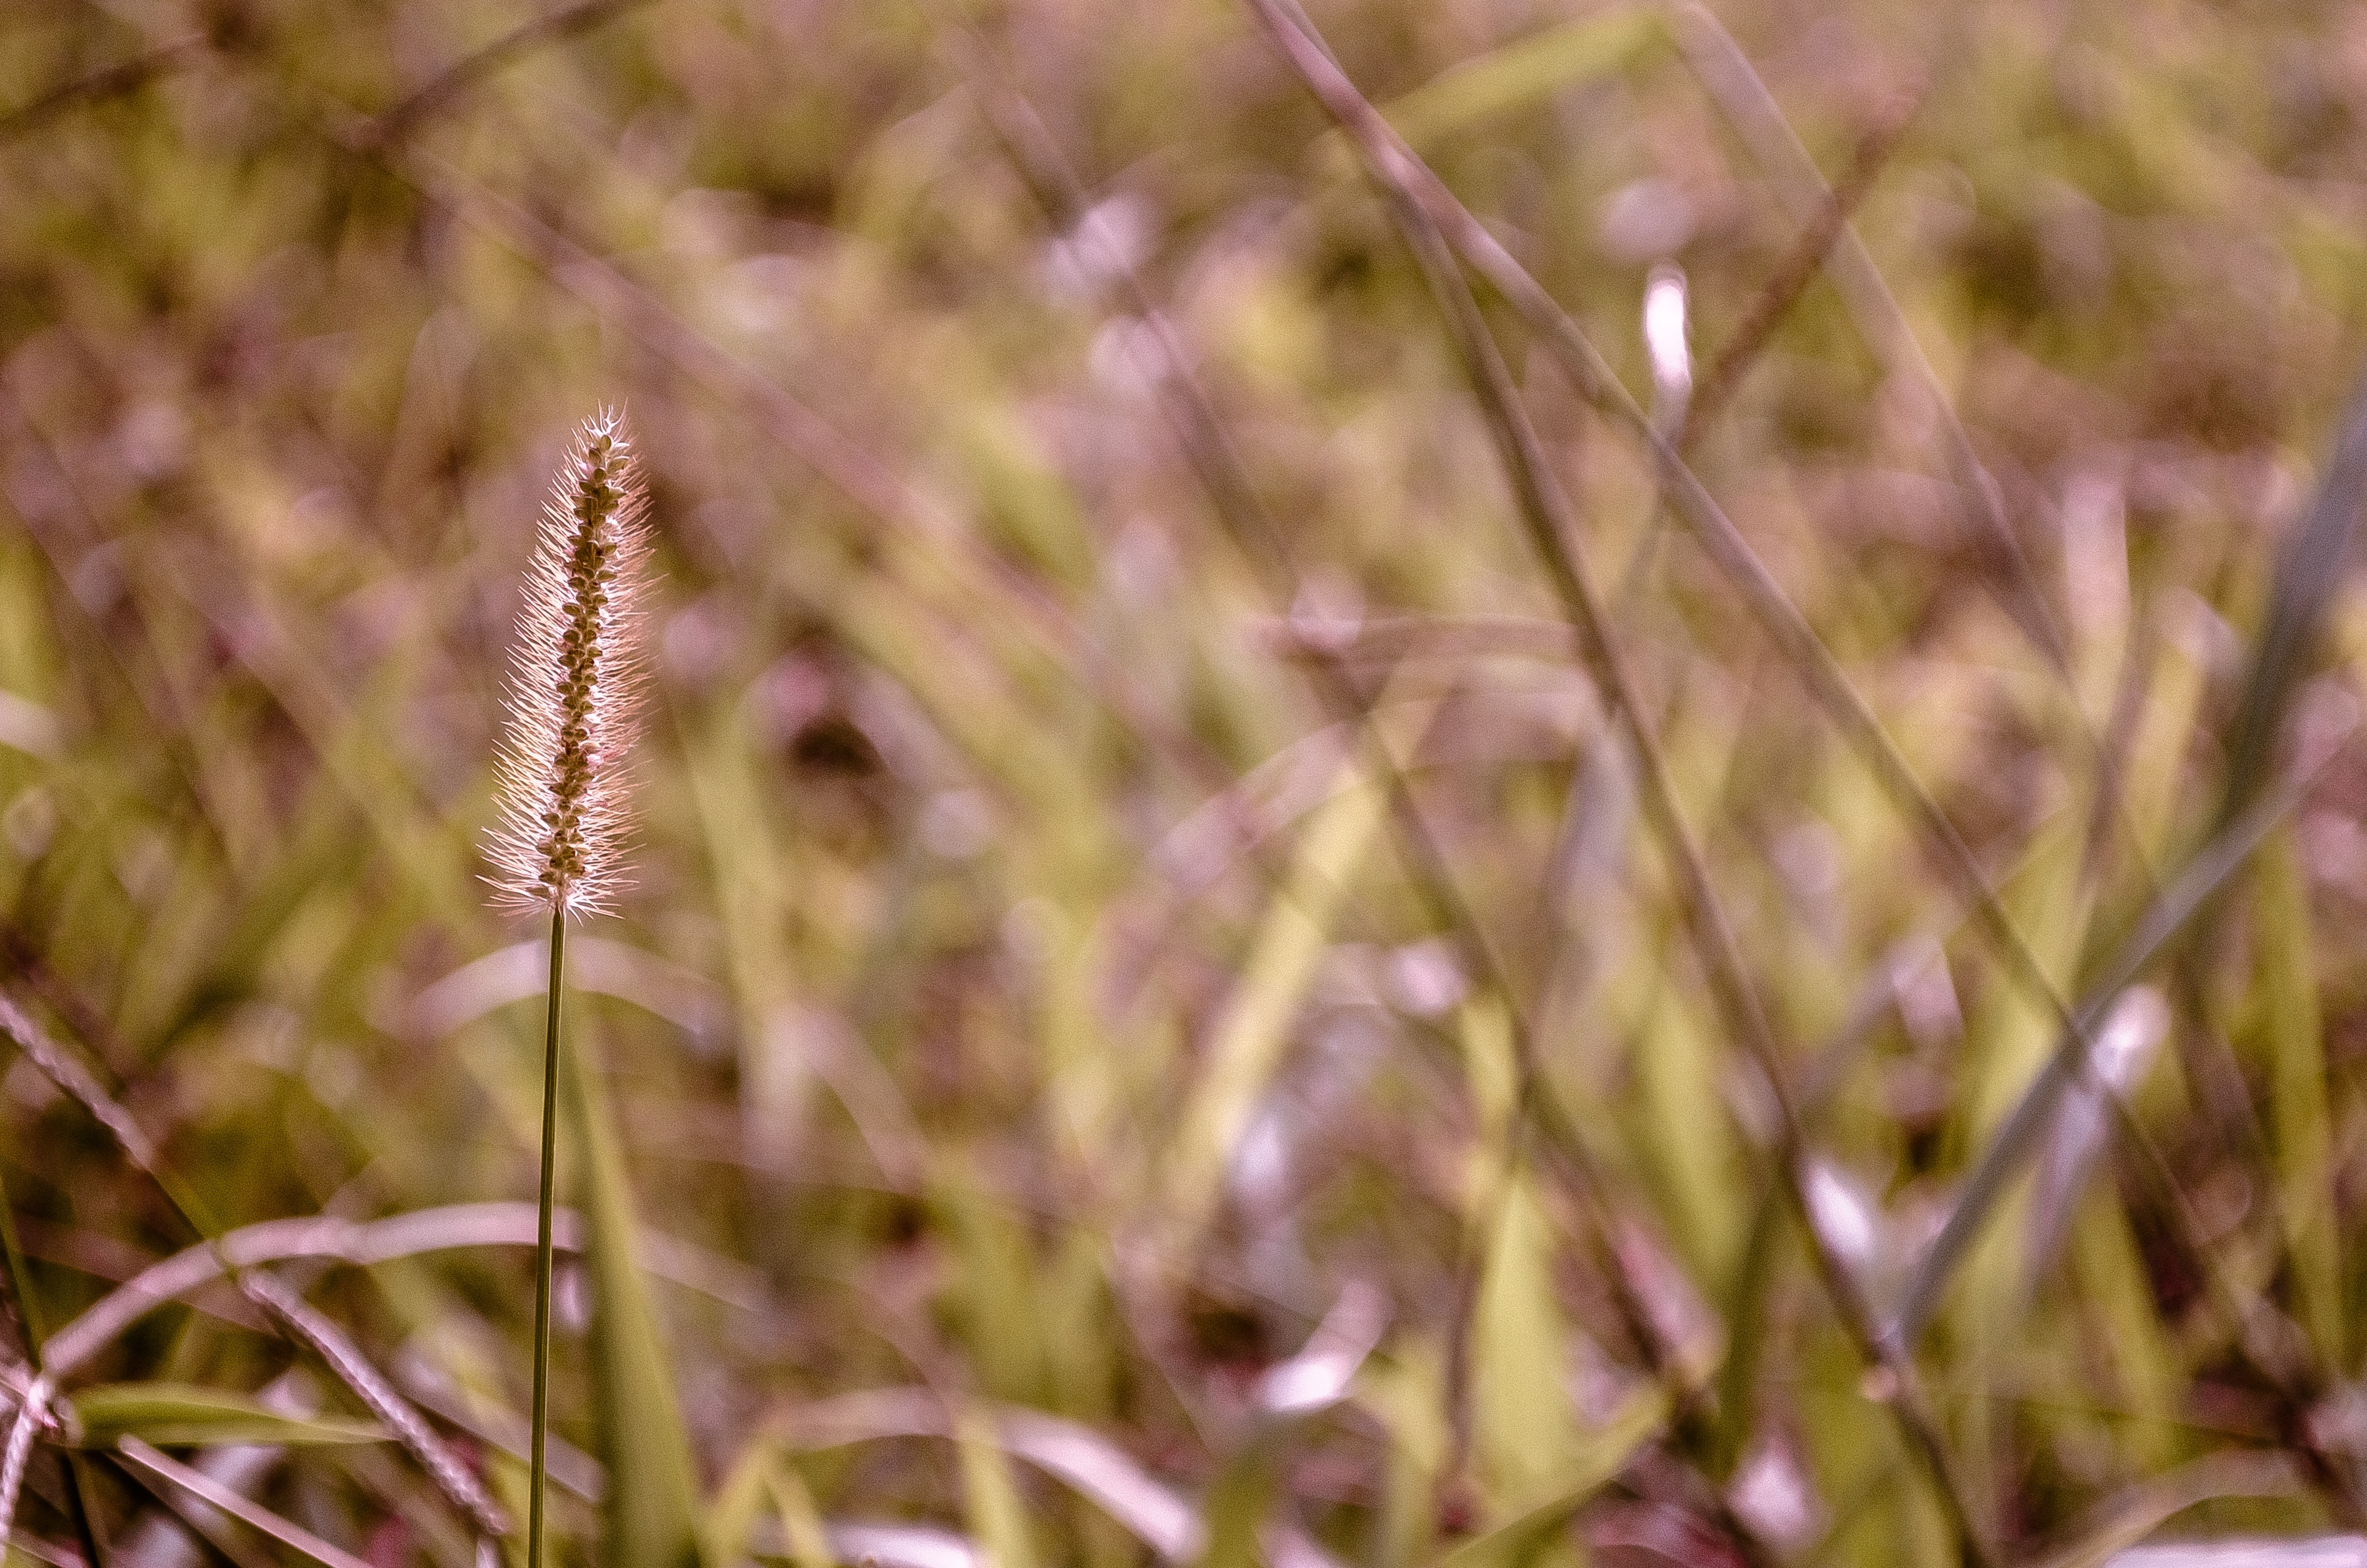
nature, grass, plant, field, lawn, meadow, prairie, sunlight, leaf, flower, crop, autumn, soil, botany, agriculture, flora, wildflower, close up, grassland, macro photography, flowering plant, grass family, plant stem, land plant, phragmites